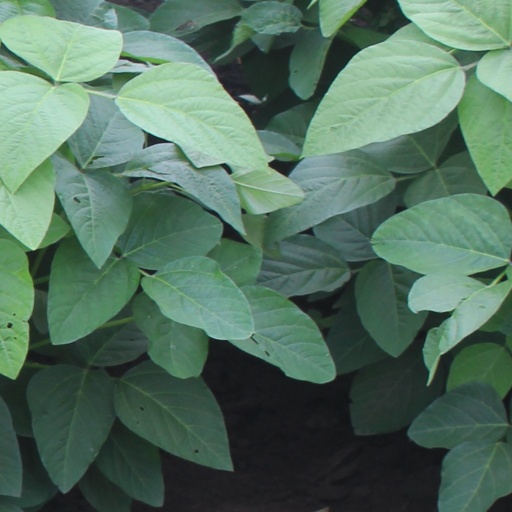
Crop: soybean